Question: Please indicate a possible affordance area of the hold_book that can be used for holding
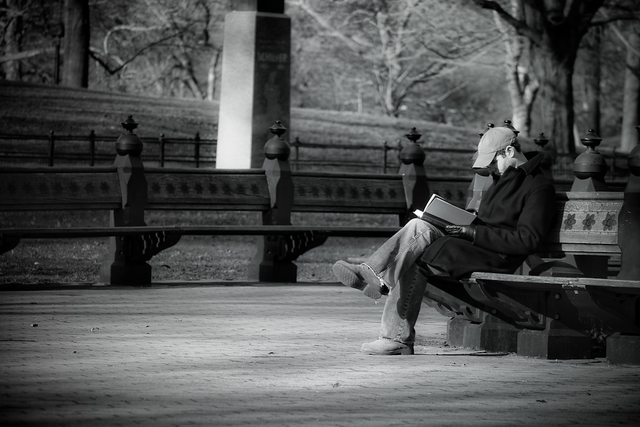
Answer: [409.243, 190.784, 479.738, 231.18]